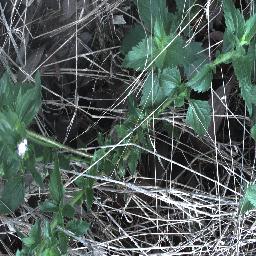
Label: siam_weed